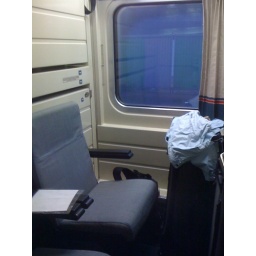
Inside our little train compartment. The chairs fold down, and out comes a bed. There's a second bed above it.